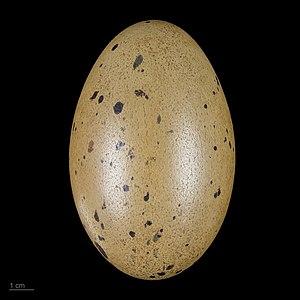
Le Plongeon huard, aussi appelé le Plongeon imbrin en Europe, le Huard à collier au Canada ou le Richepaume en Acadie, est une espèce d'oiseaux de la famille des Gaviiformes. Il est de grande taille, bien qu’un peu plus petit que le Plongeon à bec blanc auquel il ressemble fort. Il est plus grand, plus rare et plus septentrional que le Plongeon arctique.